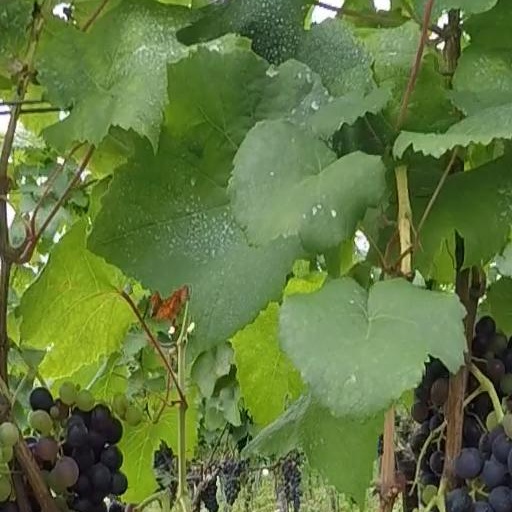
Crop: grape